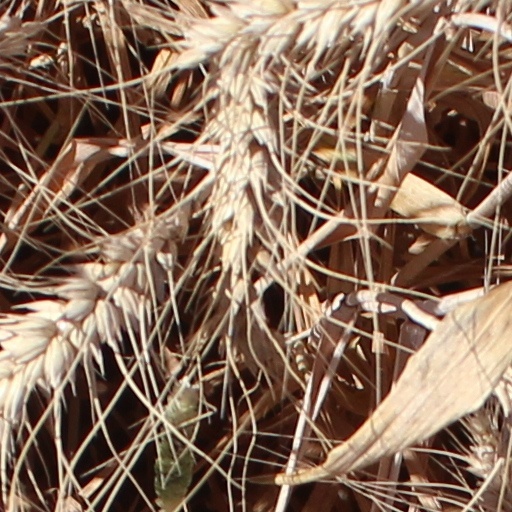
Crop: wheat